History of aerial warfare

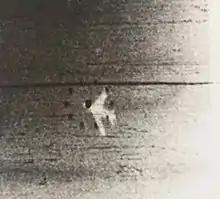
Guncam photo taken by a PAF F-86F of the No. 26 Squadron showing an IAF Gnat moments before it was shot down in December 1971.

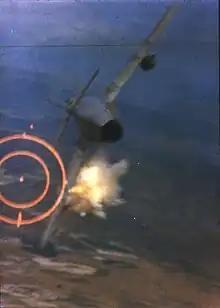
A USAF Republic F-105D Thunderchief shoots down a MiG-17 with cannon fire, 1967.

By the time of the Indo-Pakistani War of 1971, the Indian Air force had both the numerical as well as qualitative edge. Newly procured Mikoyan-Gurevich MiG-21s and Sukhoi Su-7 were also inducted into service. On the other side of the border the PAF had successfully inducted new aircraft such as the Shenyang J-6 and Dassault Mirage III. The war began with Operation Chengiz Khan, Pakistan's December 3, 1971 pre-emptive strike on 11 Indian airbases. After the initial pre-emptive strike, the PAF adopted a defensive stance in response to the Indian retaliation. As the war progressed, the Indian Air Force continued to fight the PAF over conflict zones, but the number of sorties flown by the PAF gradually decreased day-by-day. The Indian Air Force flew 4,000 sorties while its counterpart, the PAF offered 3,300 in retaliation, partly because of shortages of non-Bengali technical personnel. In East Pakistan, the lone No. 14 Squadron "Tail Choppers" of the PAF pitched against ten IAF Squadrons was ultimately grounded, when the Tezgaon airfield in Dhaka (Dacca) was put out of commission after seven days of repeated bombings by Indian MiG-21s, Hunters and Su-7s, and consequently allowed the IAF to attain air superiority in the East.